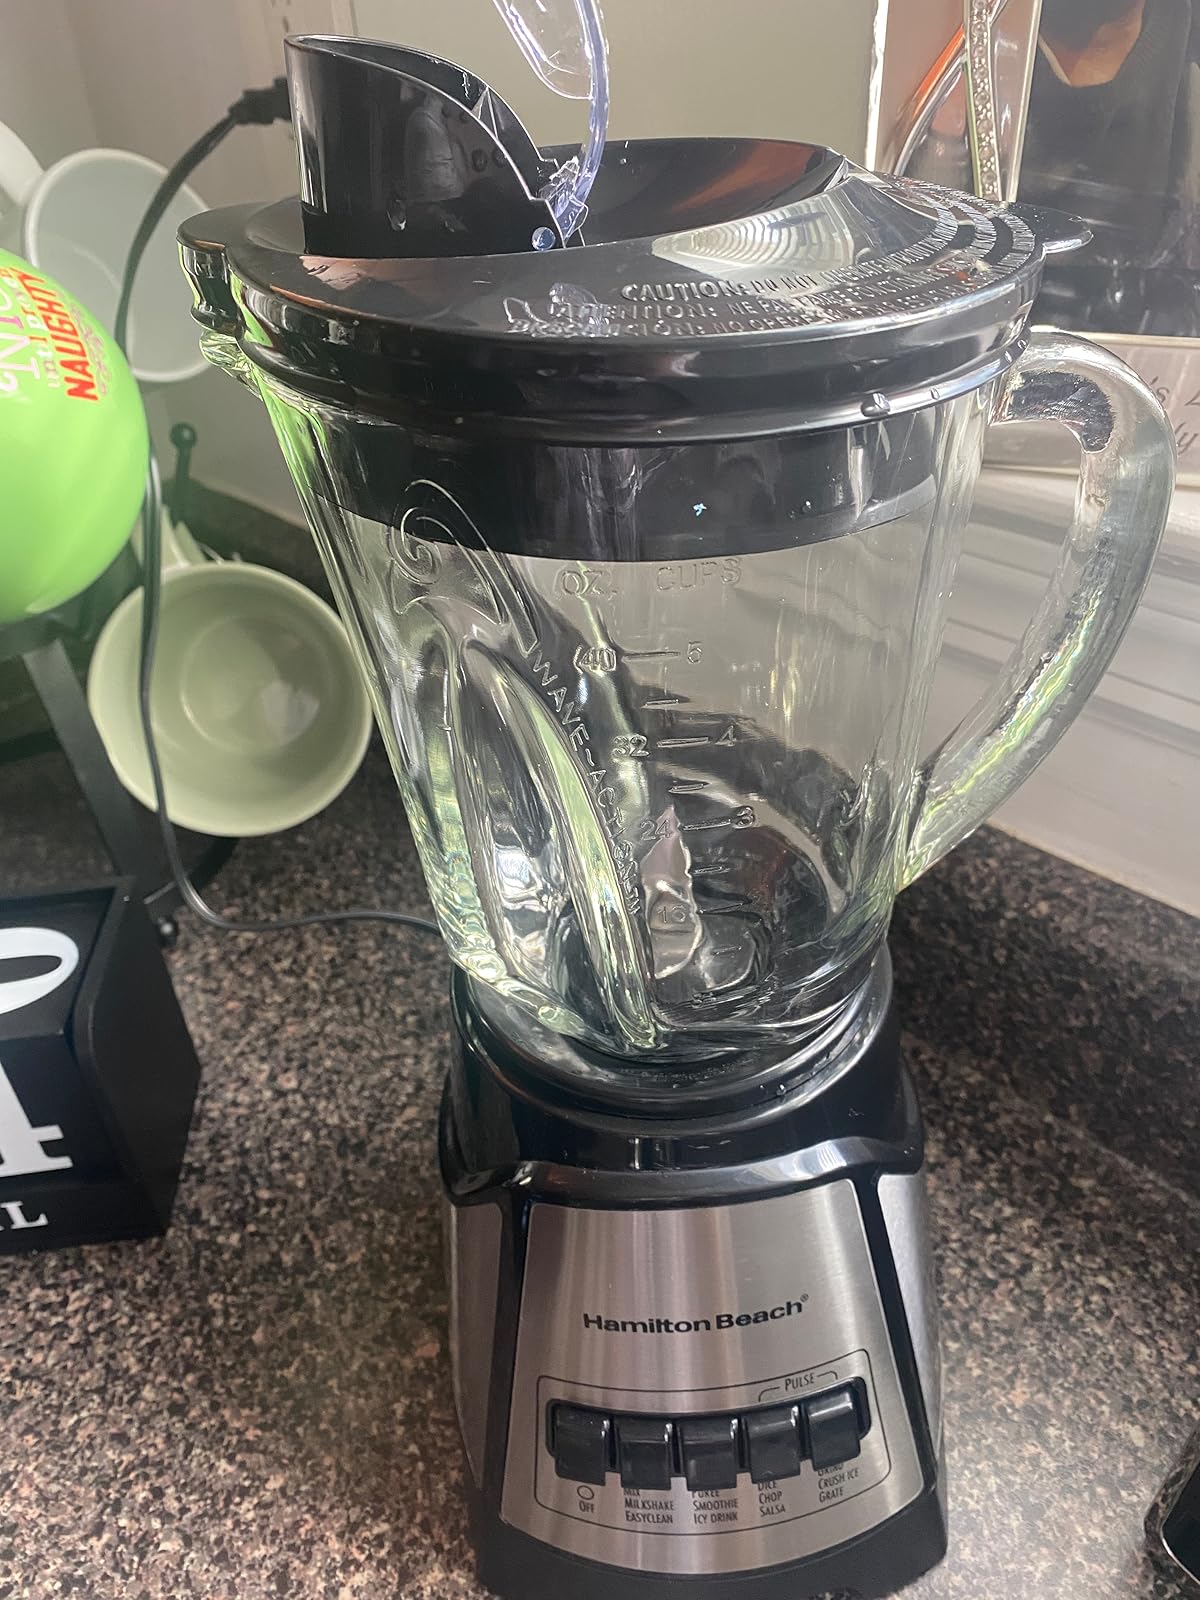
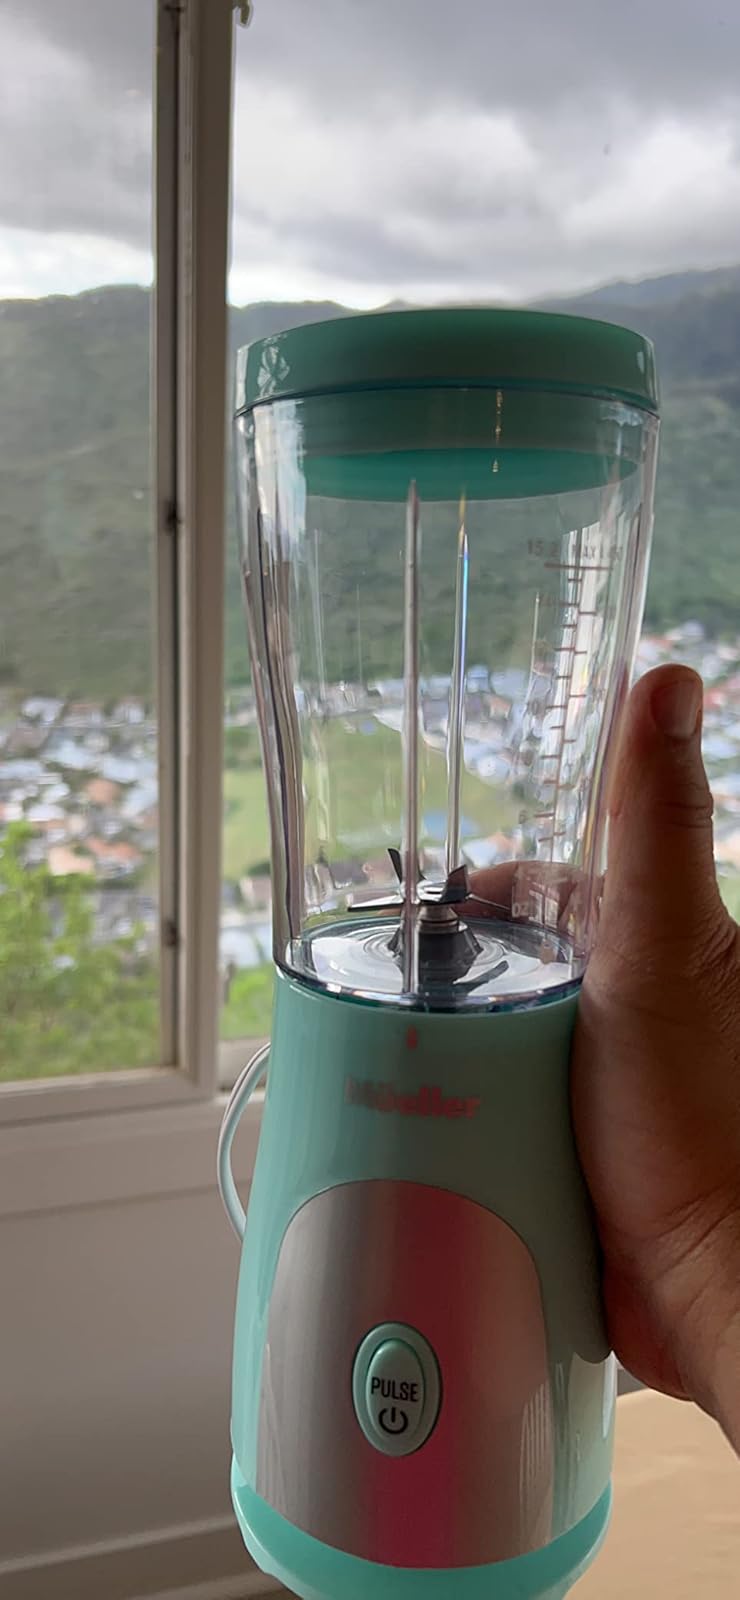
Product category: items_blender
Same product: no